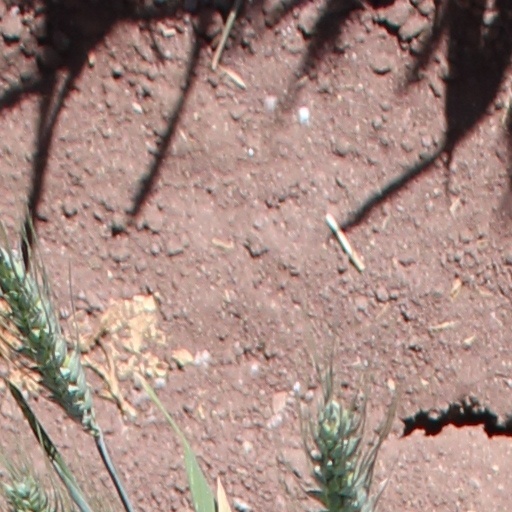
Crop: wheat